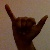
The image shows a hand gesture representing the letter 'Y' in Indian Sign Language.